Rosa Miller Avery

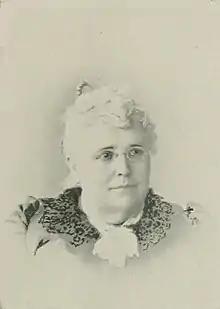
"A Woman of the Century"

Rosa Miller Avery , Miller; (pen name, Sue Smith and unknown male pseudonyms; May 21, 1830 – November 9, 1894) was an American abolitionist, political reformer, second-generation suffragist, and writer.